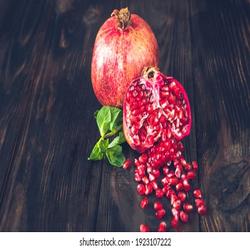
Label: Pomegranate